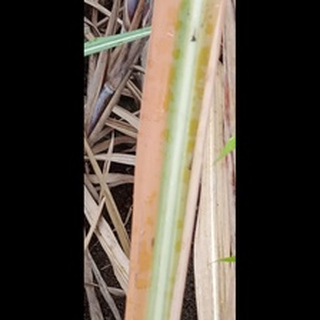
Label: sugarcane_yellow_leaf_disease